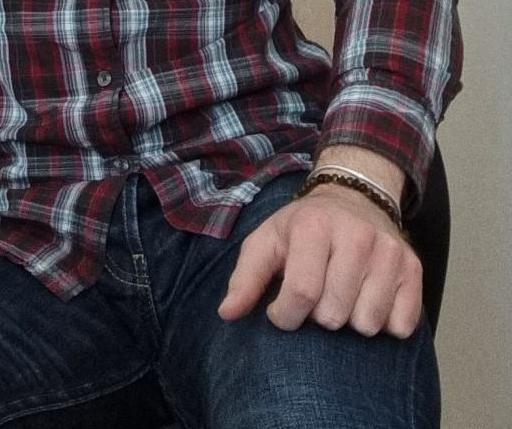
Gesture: no_gesture